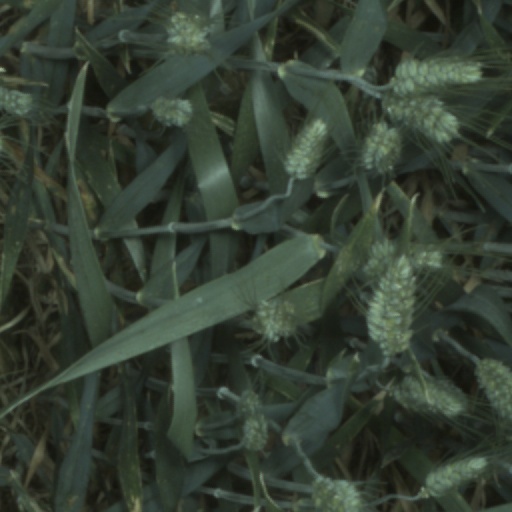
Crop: wheat